Jean-Marc Ligny

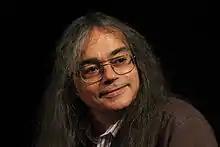
Jean-Marc Ligny at Utopiales 2014 in France

Jean-Marc Ligny (born 13 May 1956) is a French science fiction writer. He began in 1978 and went on to win both the Prix Rosny-Aîné and the Prix Tour Eiffel de Science-Fiction. He has done notable works of cyberpunk and space opera. He is also known for the "Les voleurs de rêves" series and the award-winning "Jihad." In addition to that he wrote an homage to the group Dead Can Dance.